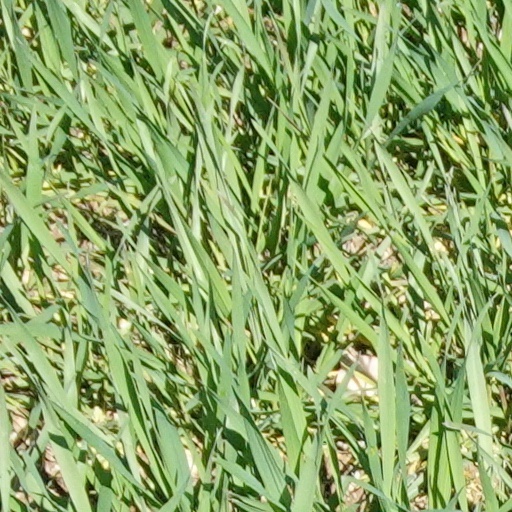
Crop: wheat